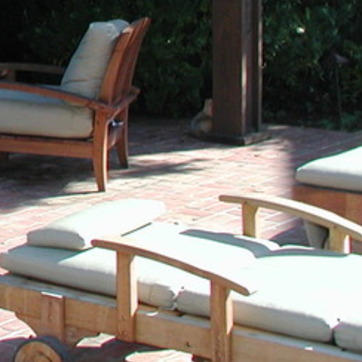
Material: brick